My Boss's Daughter

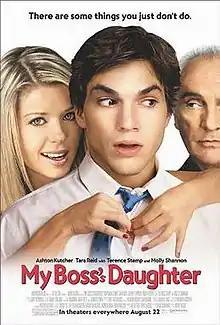
Promotional film poster

My Boss's Daughter is a 2003 American comedy film directed by David Zucker. It stars Ashton Kutcher, Tara Reid, Jeffrey Tambor, Andy Richter, Terence Stamp, and Molly Shannon. The film revolves around a man housesitting for his boss and getting into various hijinks with the people who come over to his place. "My Boss's Daughter" received negative reviews from critics and grossed $18 million worldwide.